Philip Freneau

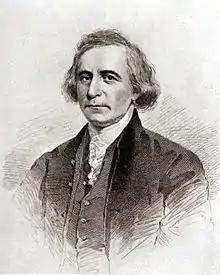

Philip Morin Freneau (January 2, 1752 – December 18, 1832) was an American poet, nationalist, polemicist, sea captain and early American newspaper editor sometimes called the "Poet of the American Revolution". Through his Philadelphia-based newspaper, the "National Gazette", he was a strong critic of George Washington, Alexander Hamilton, and the Federalist Party, and a proponent of Jeffersonian policies.